Enkō-ji

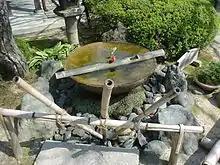
The "suikinkutsu" at Enkō-ji

, is a Zen Buddhist temple located near the Shugakuin Imperial Villa at Sakyō-ku, Ichijo-ji, Kotani-cho, in northeast Kyoto, Japan. It is famous for its fall foliage and "suikinkutsu".